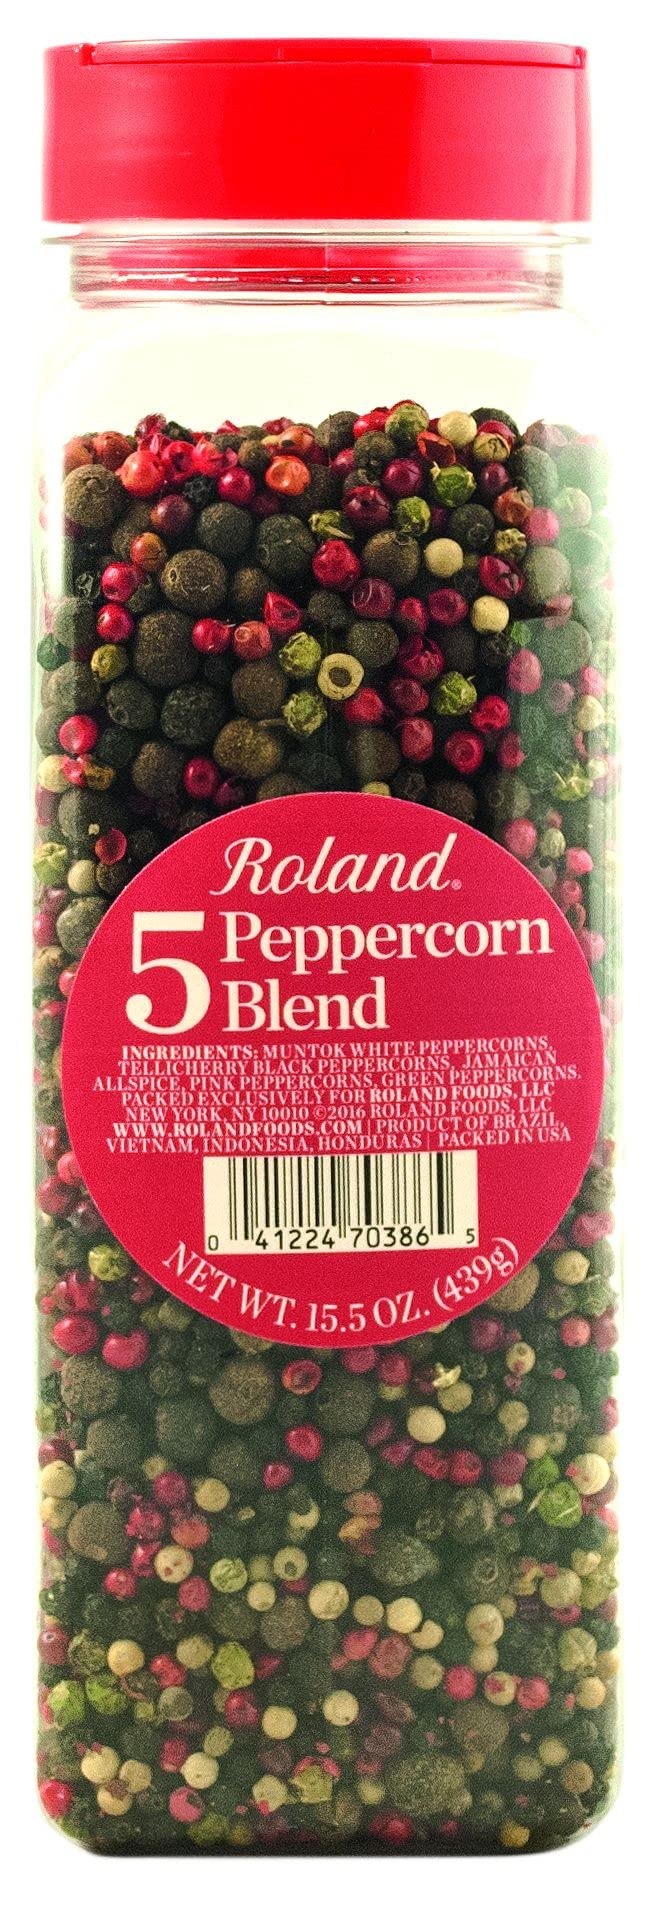
Item Name: Roland Five Peppercorn Blend, 15.5-Ounce Packages (Pack of 2)
Bullet Point 1: Pack of two, 15.5-ounce per unit (total of 31 ounces)
Bullet Point 2: Blend of five colorful whole spices - green, pink, white, and black peppercorns, and Jamaican all spice
Bullet Point 3: Excellent eye-appeal, fragrance and flavor
Bullet Point 4: Can ground in a pepper mill to release the full flavor of the spice
Value: 31.0
Unit: oz

Price: 43.22